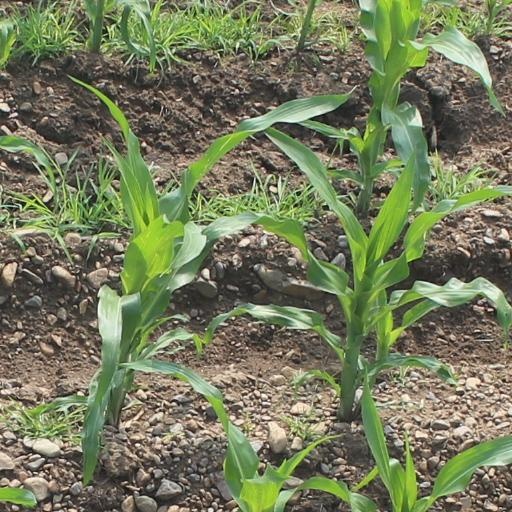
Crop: maize; corn